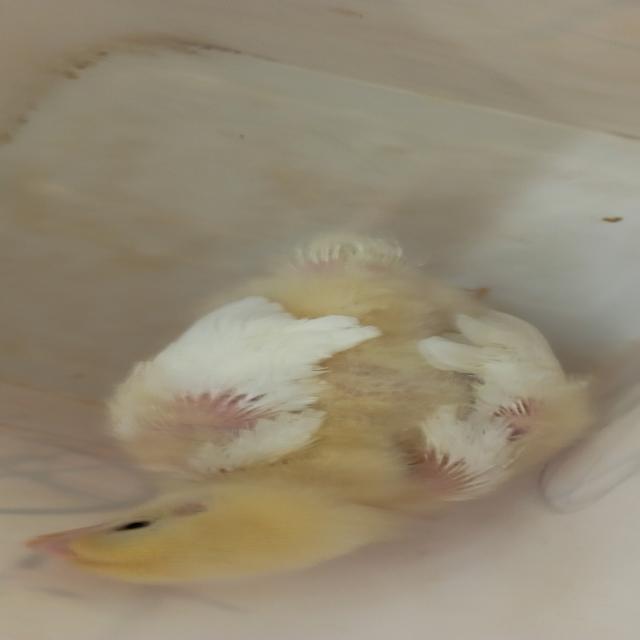
Weight: 390 g